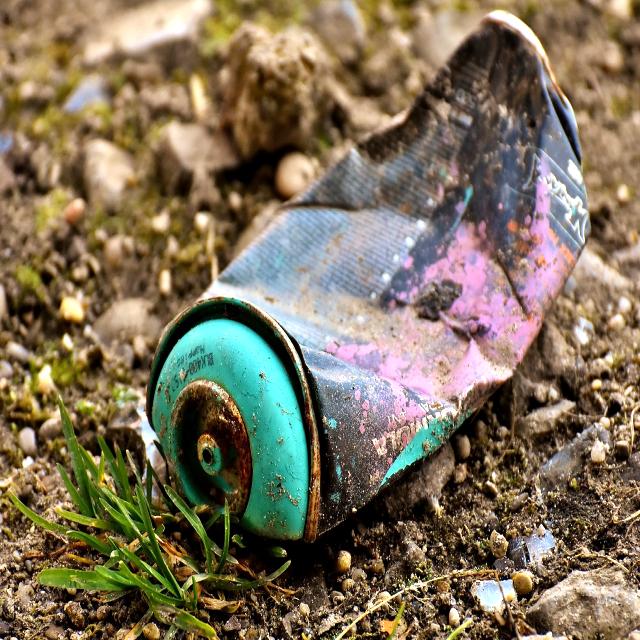
Label: Metal